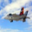
Label: airplane